Écouché

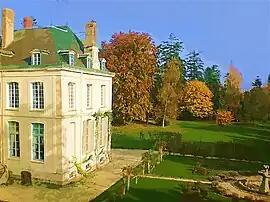
Chateau and garden

However, the borough was obliged to undertake maintenance of the arches of the bridge, the town defence structures, the feudal mound and the sergeant's premises, as well as to remunerate the latter every year in the form of: